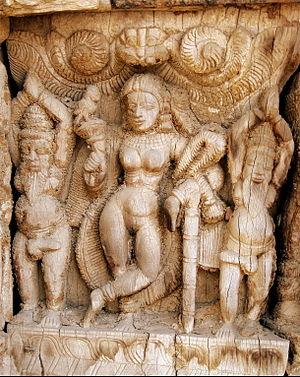
Mohini est l'un des 25 avatars de Vishnou mentionnés dans les Purana, et son seul avatar féminin. L'histoire centrale, ou lila, concernant Mohini, est le barattage de la mer de lait, le samudra mathan.